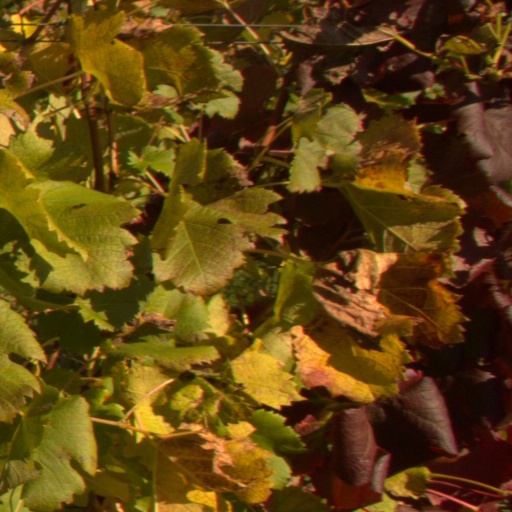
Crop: grape